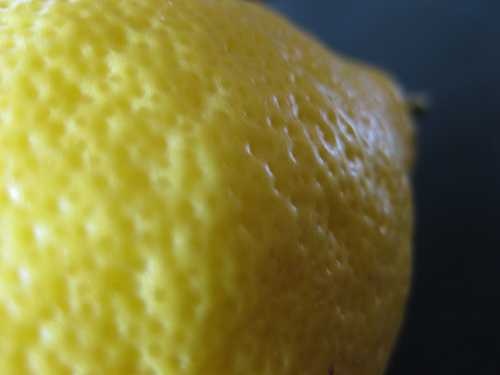
Label: Lemon